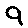
Label: 9